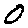
Label: 0